Italian battleship Dante Alighieri

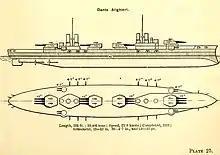
Right elevation and plan of "Dante Alighieri" from Brassey's Naval Annual 1923; the shaded areas are armored

"Dante Alighieri" was designed by Rear Admiral Engineer Edoardo Masdea, Chief Constructor of the "Regia Marina", based on the ideas of General Vittorio Cuniberti who advocated a battleship with main guns of a single caliber and optimized for broadside fire. In addition, the ship's superstructure and funnels were to be kept to a minimum.